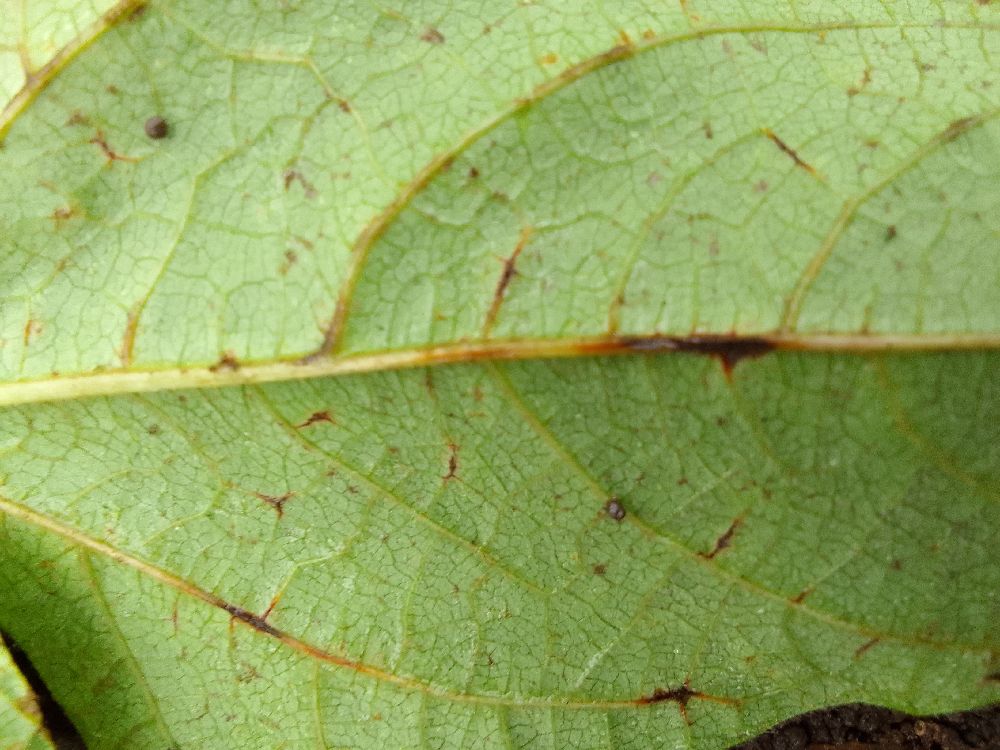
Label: anthracnose